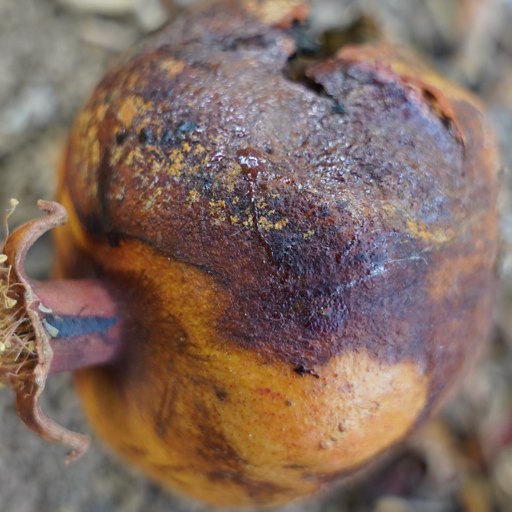
Label: Ectomyelois ceratoniae